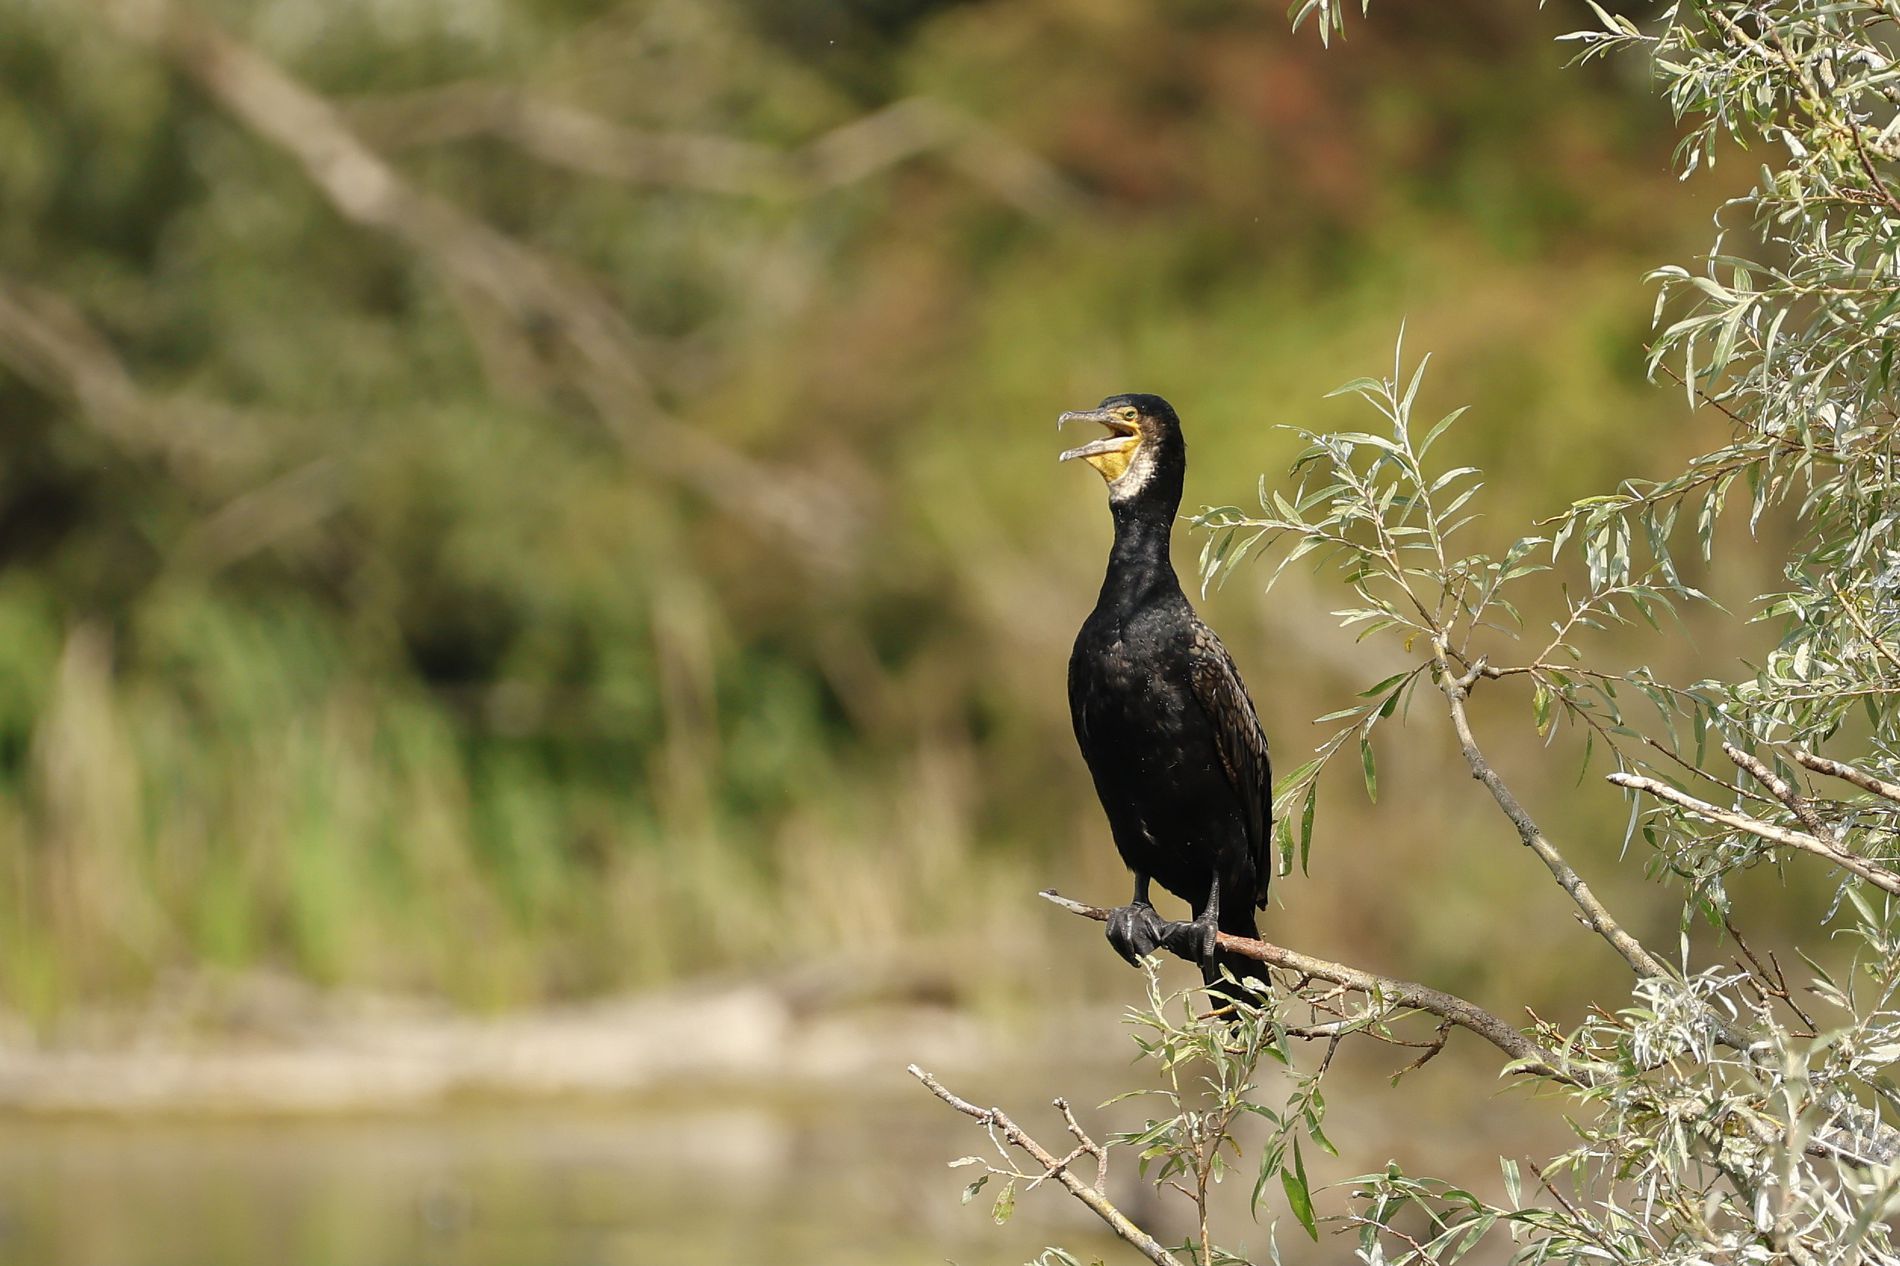
Black Cormorant
A picture of a great black cormorant. The bird features a sleek, dark body, a slightly hooked beak, and a yellow patch near its throat. It is surrounded by twigs and leaves, against a natural, blurry green background.
This is a tranquil landscape scene featuring a cormorant perched on a slender branch. A slightly angled frontal shot highlights the bird with its glossy black feathers and sharp, hooked beak. Natural daylight helps reveal the feathers' details and casts a natural glow on the bird and branches.
Labels: Animal, Bird, Cormorant, Waterfowl, Blackbird, Beak, Nature, Branches
Camera: Canon Canon EOS R8
Aperture: F6.3
Exposure: 1/667 sec
ISO: 250
Focal length: 600.0 mm